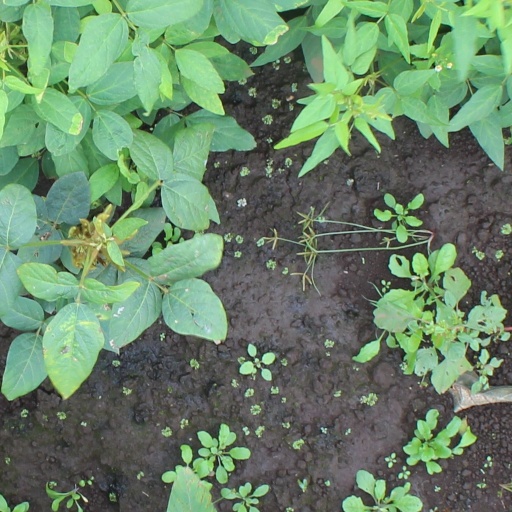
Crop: soybean